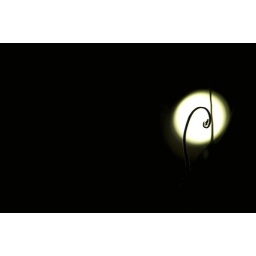
ant resting on a plant in the night...the light is from a street lamp.